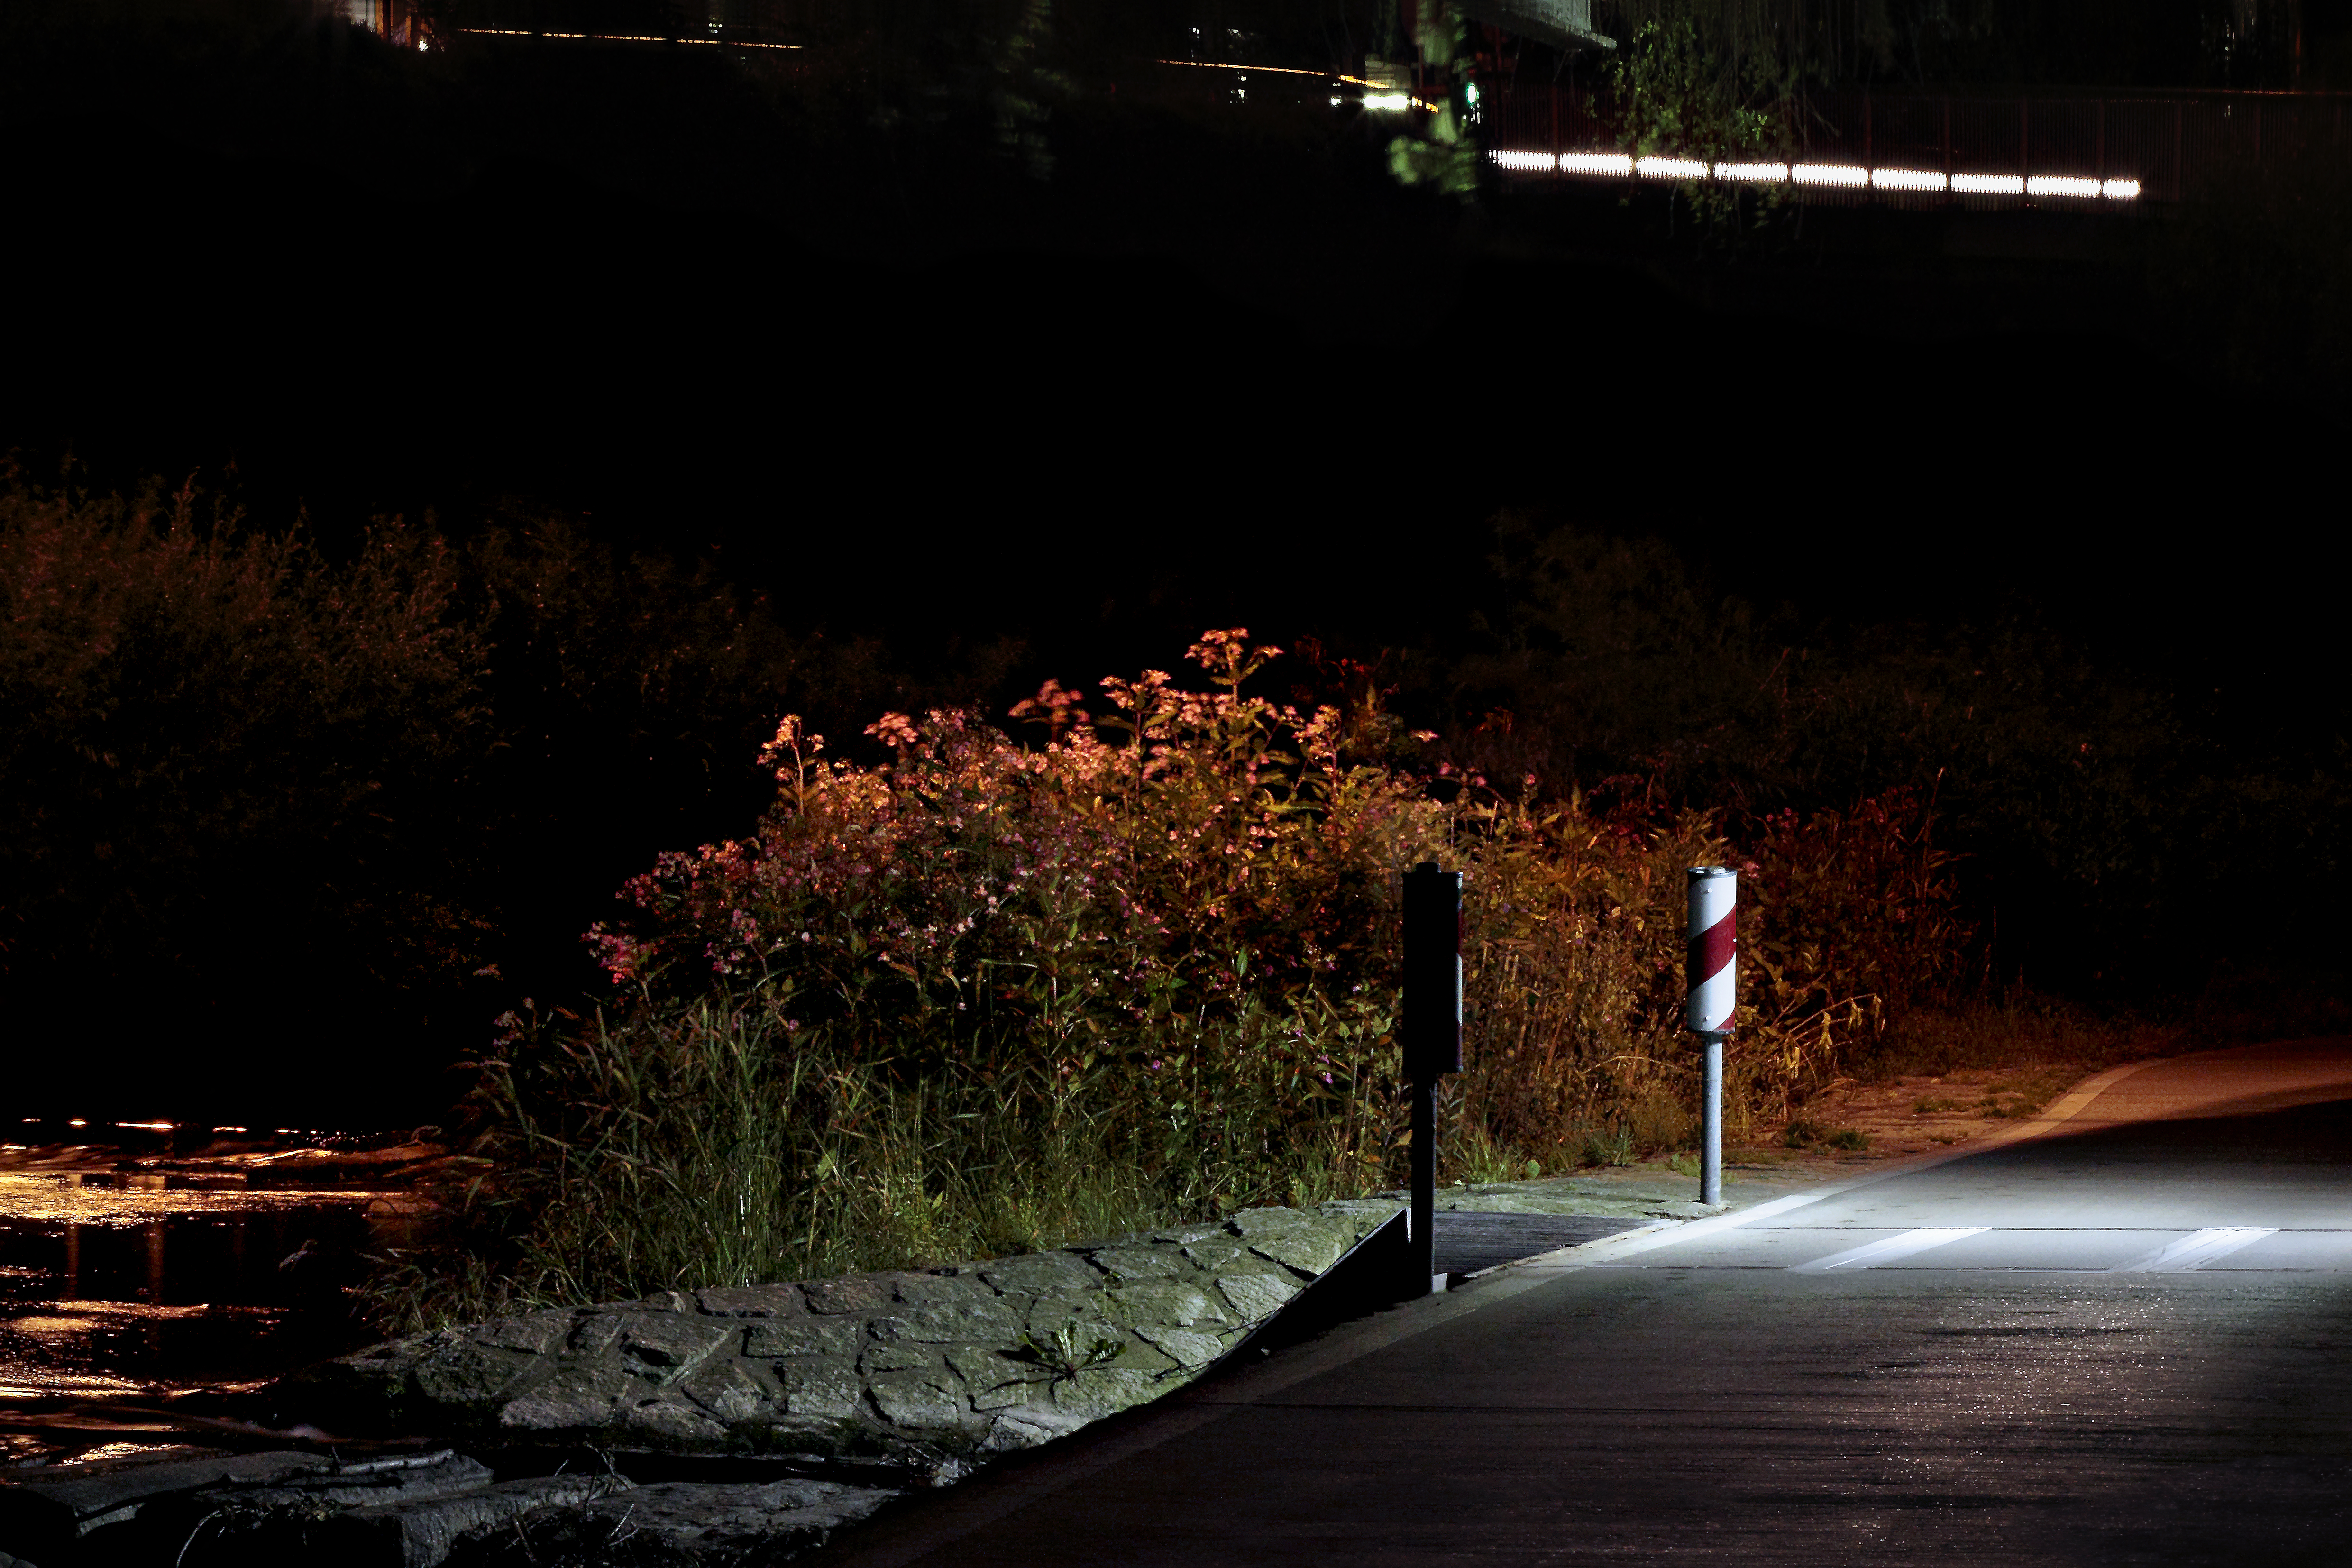
nights, lights, darkness, lighting, night, light, street light, sky, tree, light fixture, midnight, road, architecture, landscape, plant, landscape lighting, interior design